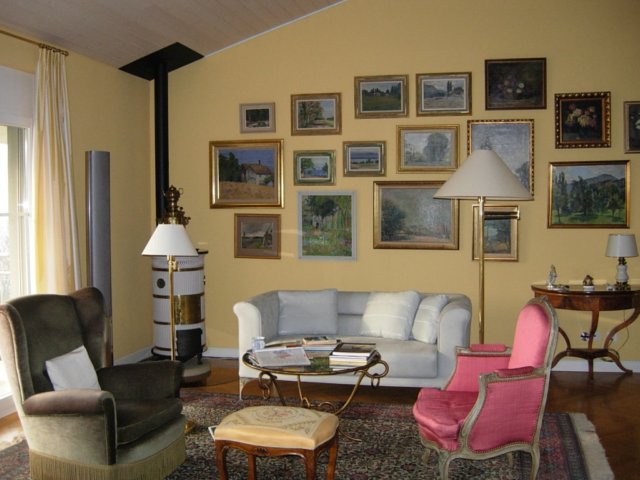
Room type: livingroom